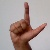
The image shows a hand gesture representing the letter 'L' in Indian Sign Language.